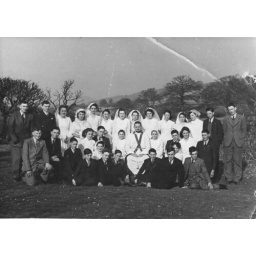
Leighton boys in their suits and girls in white dresses and veils. Mid-1940s.